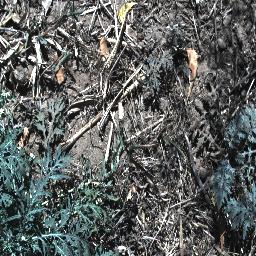
Label: parthenium